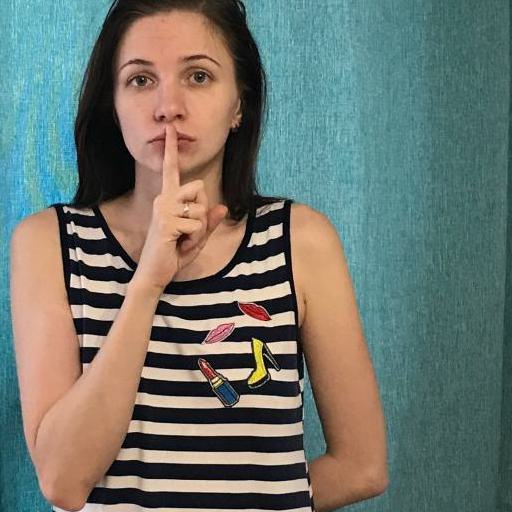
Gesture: mute